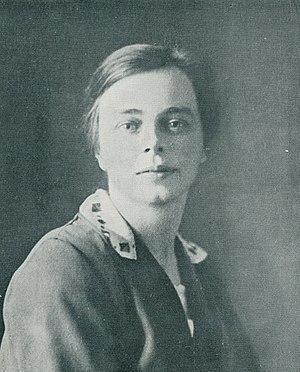
Christine Buisman, née le 22 mars 1900 à Leeuwarden et morte le 27 mars 1936 à Amsterdam, est une phytopathologiste néerlandaise qui dédie sa courte carrière à l'étude de la graphiose de l'orme et à la sélection d'ormes résistants. En 1927, elle prouve que le champignon Graphium ulmi cause cette maladie.